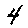
Label: 4